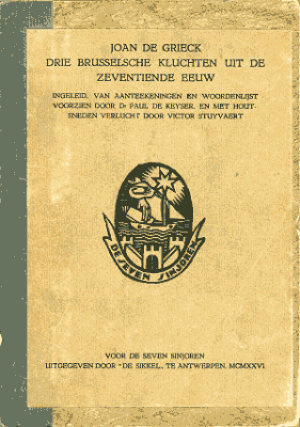
Joan de Grieck, né à Bruxelles le 1ᵉʳ décembre 1628 et mort dans sa ville natale le 22 octobre 1699, est un libraire et dramaturge des Pays-Bas espagnols.